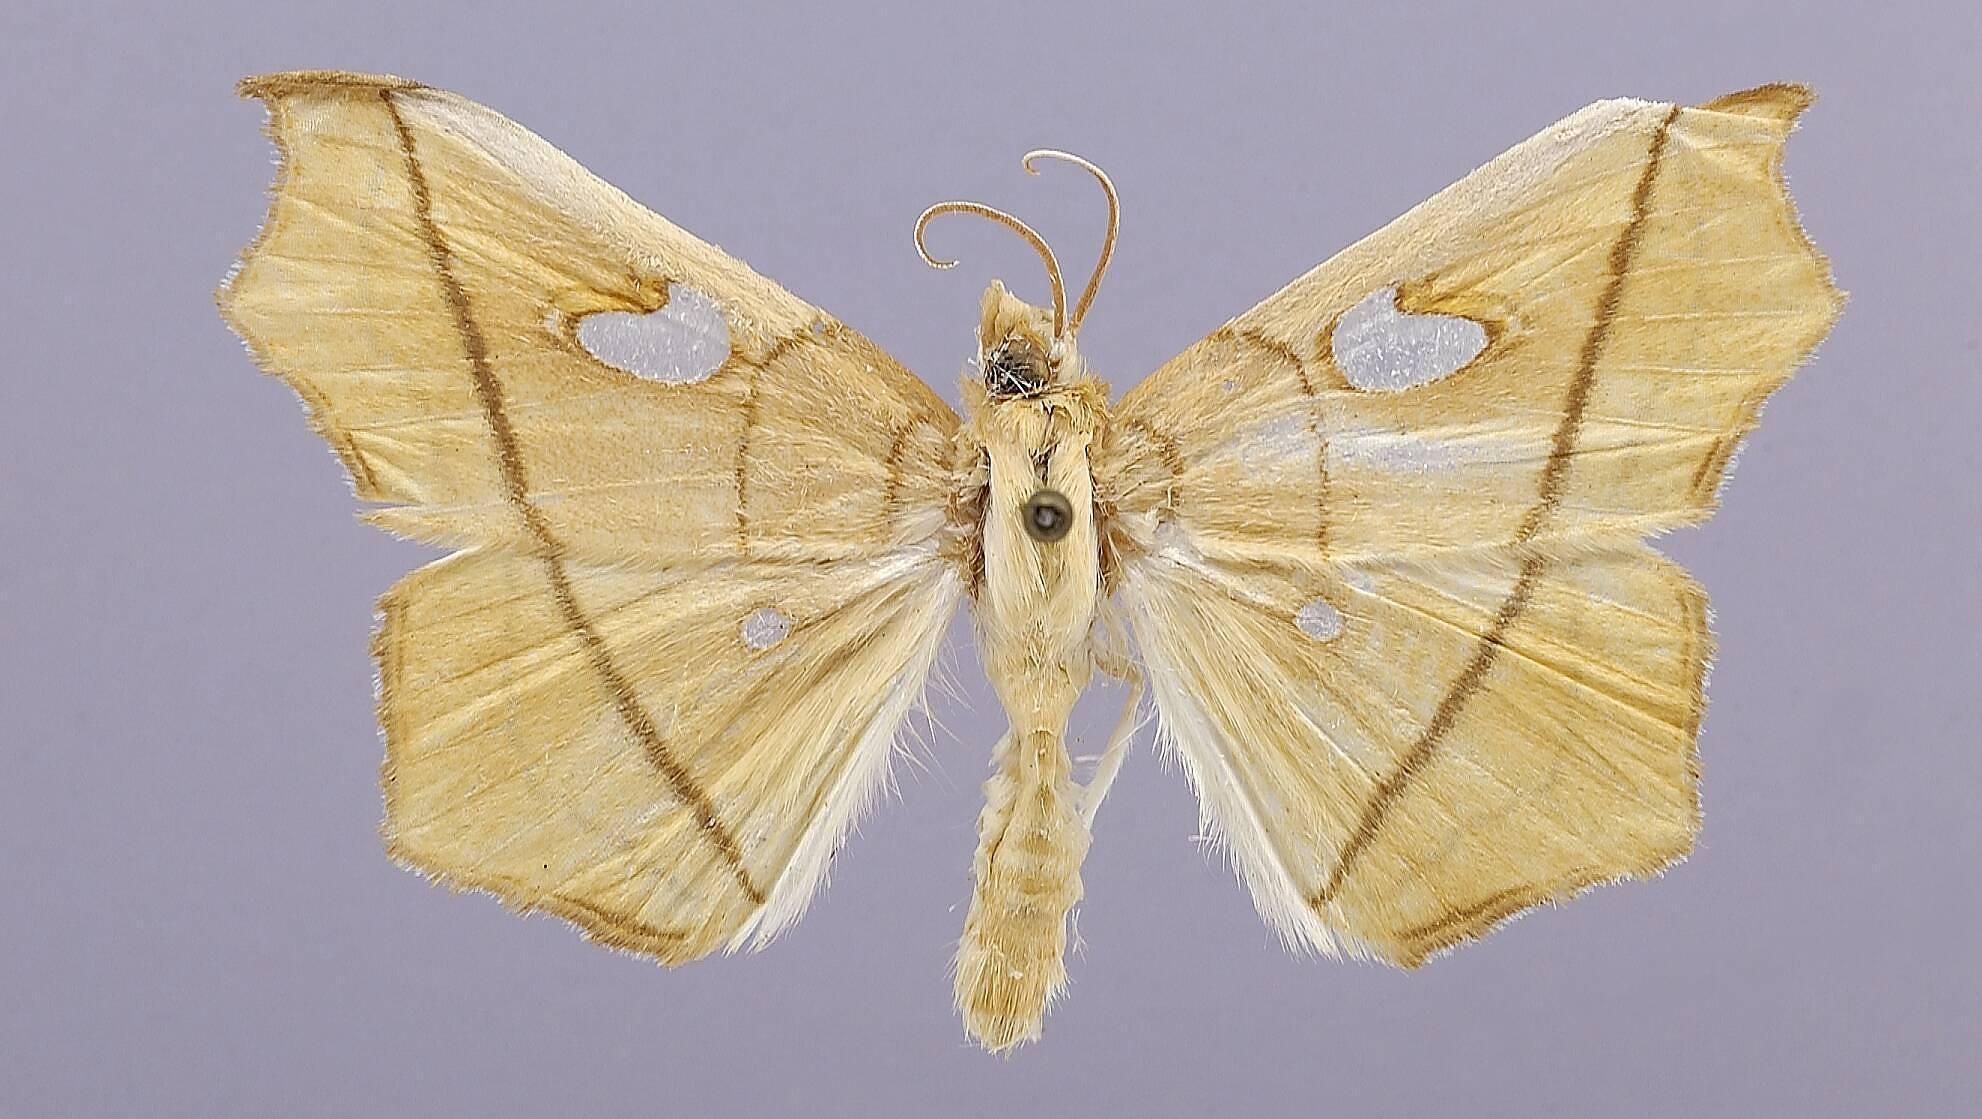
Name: Midila centralis
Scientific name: Midila centralis Munroe, 1970
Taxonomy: Animalia, Arthropoda, Insecta, Lepidoptera, Crambidae, Midilinae
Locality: Retalhuleu, [Not Stated], Guatemala
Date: [Not Stated]